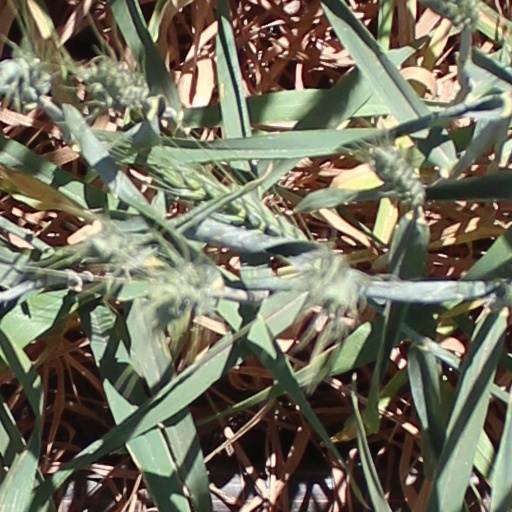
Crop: wheat